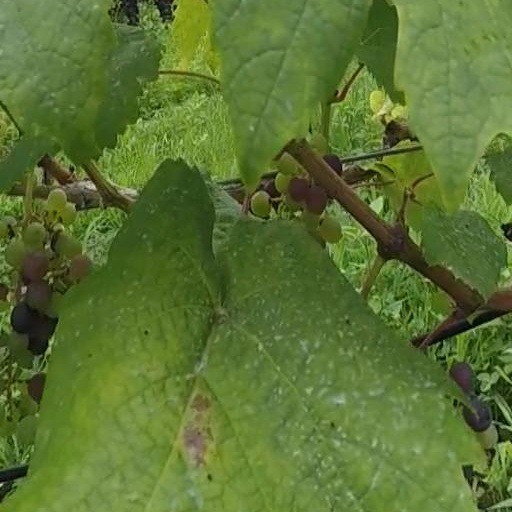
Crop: grape